Urban green space

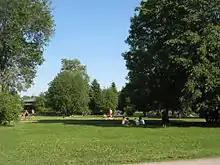
("Kupittaanpuisto") is a large urban open space area in Turku, Southwest Finland. It is the largest and oldest park in Finland.

The World Health Organization (WHO) defined urban green spaces as "all urban land covered by vegetation of any kind". In academic literature, "urban open space" or "open space" is often used to describe a broader range of open areas. One extensive definition describes open space as follows: "Thus open space, very simply, is unclosed space. As the counterpart to development, urban open space is a natural and cultural resource, synonymous with neither "unused land" nor "park and recreation areas." Open space is land and/or water area with its surface open to the sky, consciously acquired or publicly regulated to serve conservation and urban shaping functions in addition to providing recreational opportunities.In almost all instances, the terms "urban green space" or "urban open and green" space refer to open areas that reflect natural areas surrounding the city.